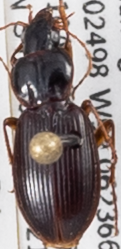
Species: Synuchus impunctatus
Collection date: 2021-08-10
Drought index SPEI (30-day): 1.19
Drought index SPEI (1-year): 0.212
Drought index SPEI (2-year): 1.546